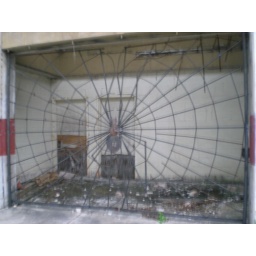
abandoned office building in Houston, TX